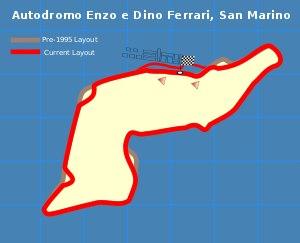
Le circuit Enzo et Dino Ferrari est un circuit automobile situé à proximité de la petite ville italienne d'Imola, à 40 kilomètres à l'est de Bologne et à 80 kilomètres à l'est de l'usine Ferrari de Maranello. Le circuit fut baptisé du nom du défunt fondateur de Ferrari, Enzo, et de son fils Dino. Avant la mort de Enzo Ferrari en 1988, le circuit se nommait « Autodromo Dino Ferrari ».